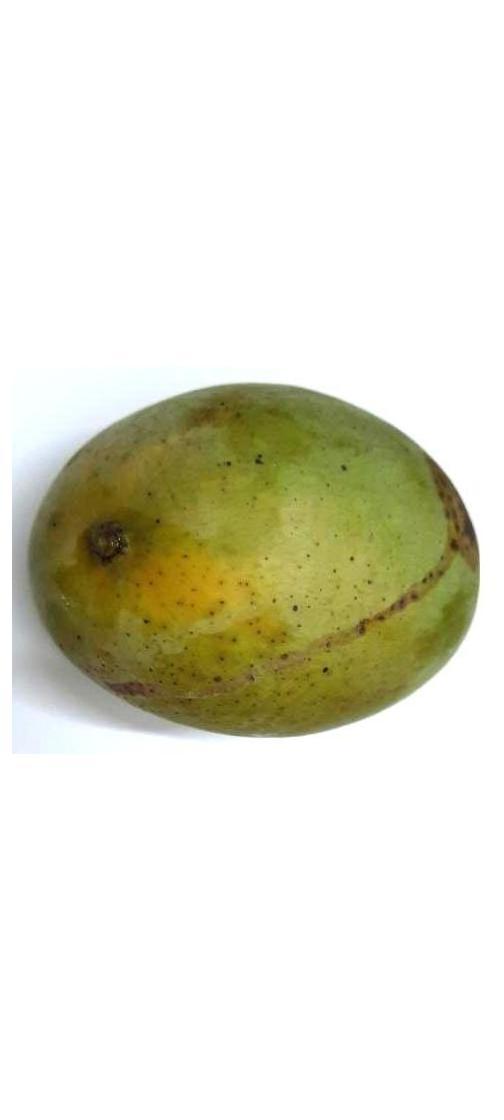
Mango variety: Fazli Shurmai